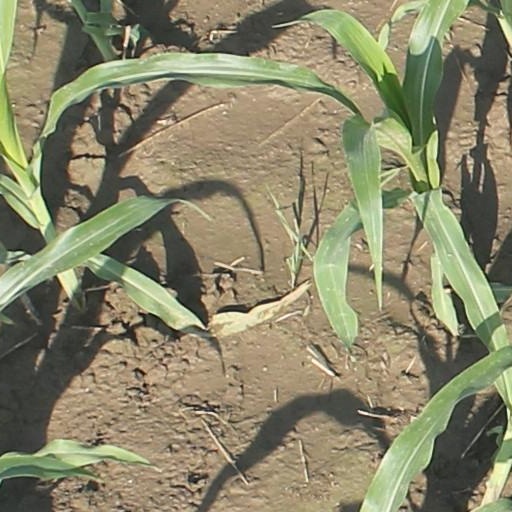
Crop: maize; corn